Guarinisuchus

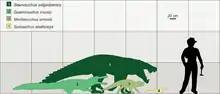
Size (2), compared to other Brazilian Cretaceous Crocodylomorphs

Guarinisuchus is an extinct genus of marine crocodyliform from the Early Paleocene 62 million years ago in the Maria Farinha Formation, Brazil. The type species is "G. munizi". It was a dominant predator in its environment, and probably reached a length of . "Guarinisuchus" appears to be closely related to marine crocodylomorphs found in Africa, which supports the hypothesis that the group originated in Africa and migrated to South America before spreading into the waters off the North American coast.